Cambrian Coast Express

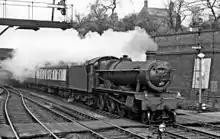
An up (London-bound) "Cambrian Coast Express" passing through Wellington station in 1960.

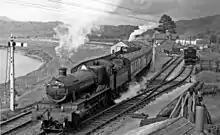
a down "Cambrian Coast Express" at Glandyfi station in 1962.

The Cambrian Coast Express was a named passenger train of the Great Western Railway (GWR), and later British Rail, running from London Paddington via Shrewsbury to Aberystwyth and Pwllheli over the Cambrian Line.